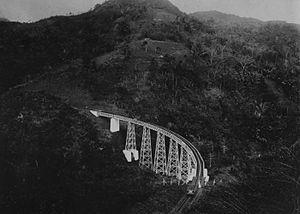
Le pont de Cimeta est un pont ferroviaire en forme de fer à cheval à Padalarang, Java occidental, en Indonésie. Il passe au-dessus de la rivière Ciherang.